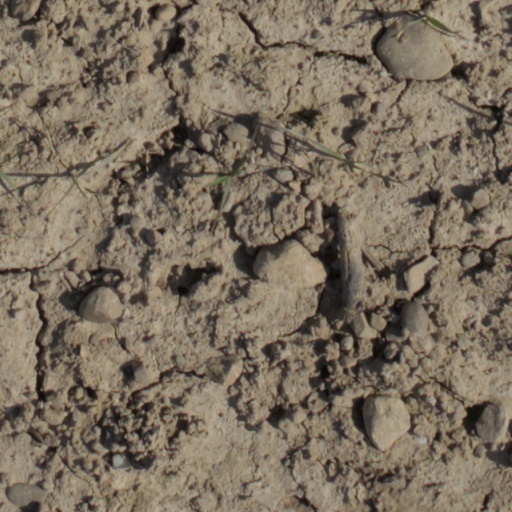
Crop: wheat